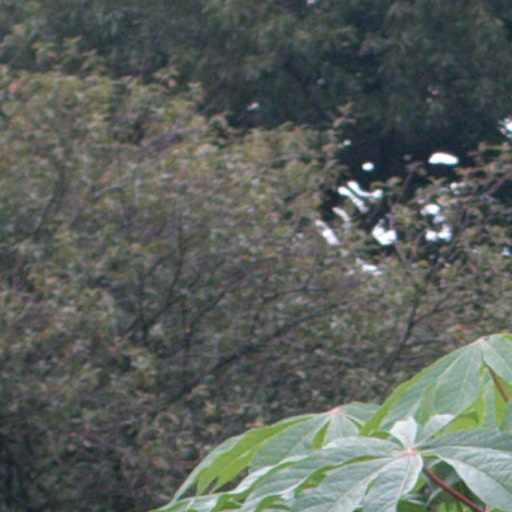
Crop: cassava